Thomas Cranmer

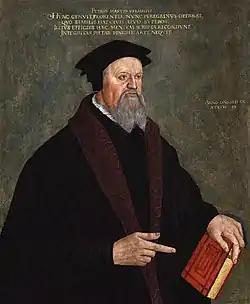
Peter Martyr (Pietro Martire Vermigli) greatly assisted Cranmer in the English Reformation. Portrait by Hans Asper, 1560.

Under the regency of Seymour, the reformers became part of the establishment. A royal visitation of the provinces took place in August 1547, and each parish was instructed to obtain a copy of the "Homilies". This book consisted of twelve homilies, four of which were written by Cranmer. His reassertion of the doctrine of justification by faith elicited a strong reaction from Gardiner. In the "Homily of Good Works annexed to Faith," Cranmer attacked monasticism and the importance of various personal actions involved in liturgical recitations and ceremonies. Hence, he narrowed the range of good works considered necessary and reinforced the importance of faith. In each parish visited, injunctions were put in place that resolved to "...eliminate any image which had any suspicion of devotion attached to it."